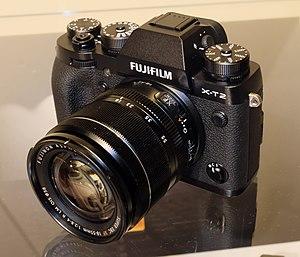
Le Fujifilm X-T2 est un appareil photographique hybride tropicalisé de style réflex annoncé par Fujifilm le 7 juillet 2016. Il utilise la monture Fujifilm X et succède au Fujifilm X-T1. Les ventes ont commencé le 8 septembre 2016.